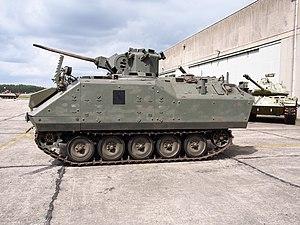
L'acronyme anglais AIFV désigne un véhicule de combat d’infanterie chenillé mis au point par le constructeur du M113 pour remplacer celui-ci dans l'inventaire de l’US Army. Si cette dernière lui préféra finalement le M2 Bradley, la FMC Corporation vendit sa licence de fabrication à des firmes belge, sud-coréenne et turque pour leurs armées nationales.